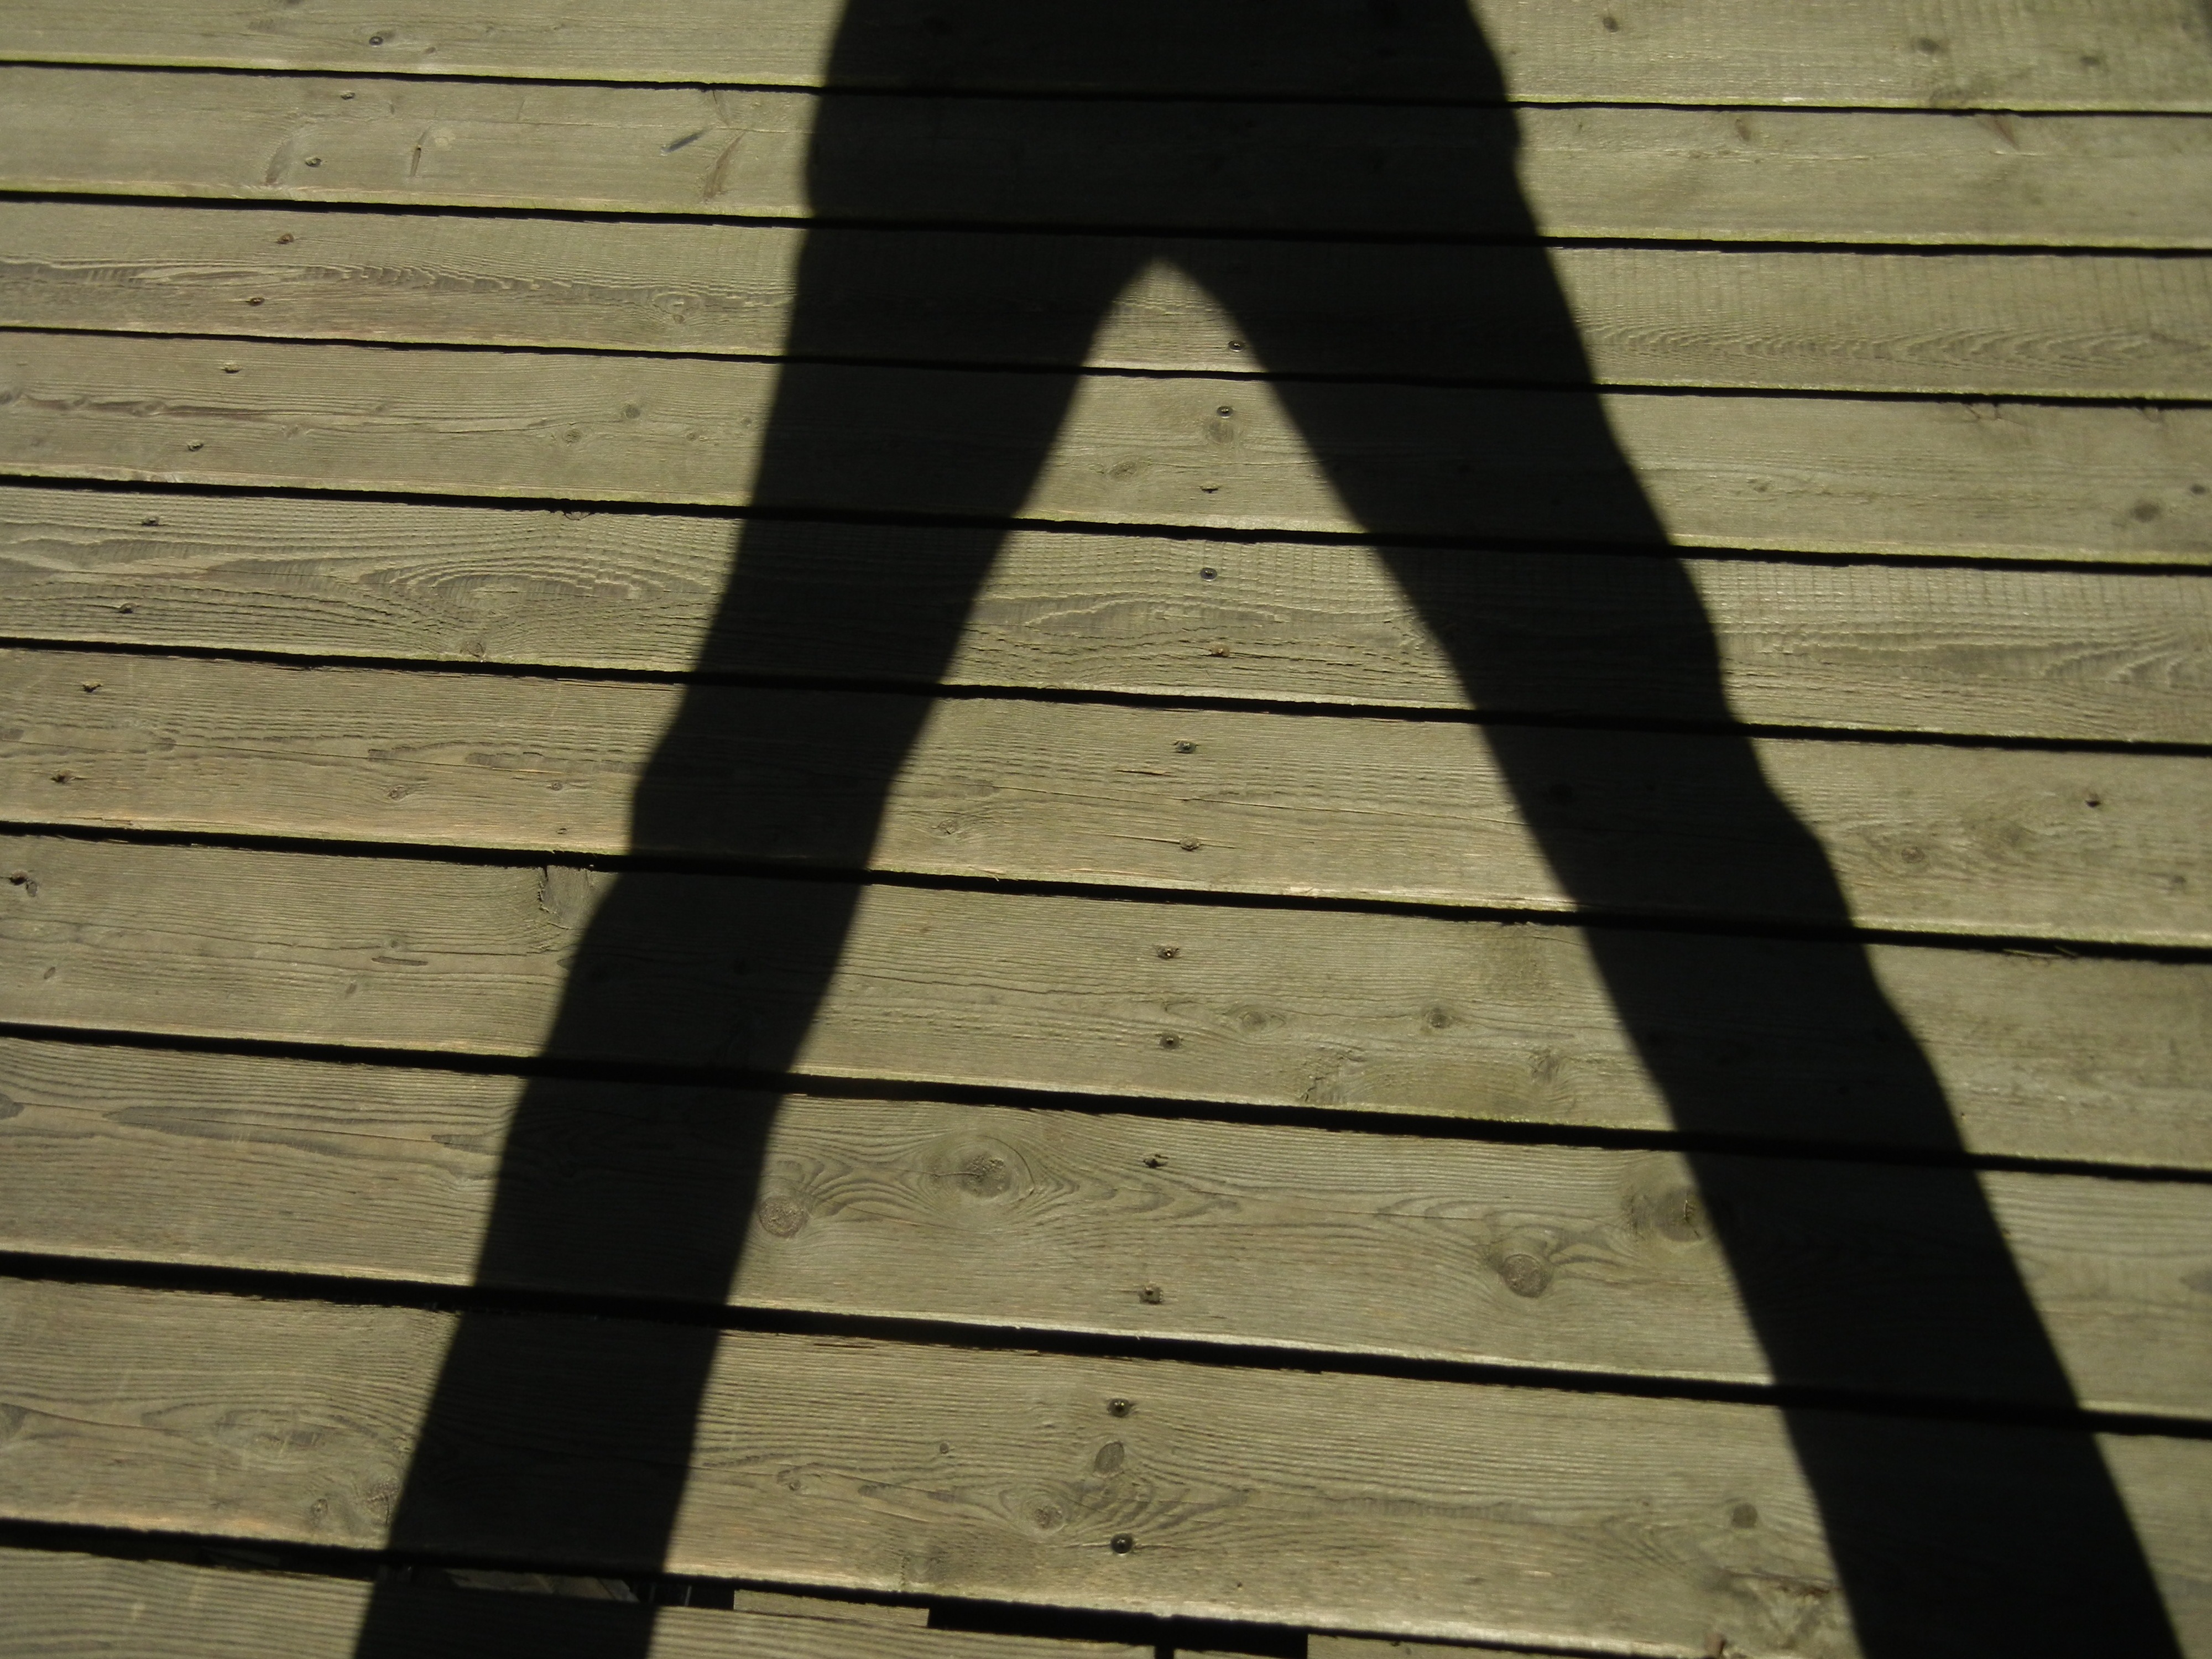
silhouette, light, wood, sun, white, window, number, wall, leg, line, color, shadow, black, pants, boards, symmetry, shape